1998 Atlanta Braves season

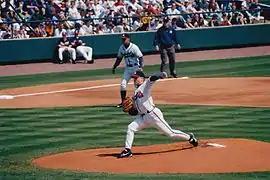
Tom Glavine pitches in spring training, 1998. Chipper Jones plays third base in background.

"Note: Pos = Position; G = Games played; AB = At bats; H = Hits; Avg. = Batting average; HR = Home runs; RBI = Runs batted in"